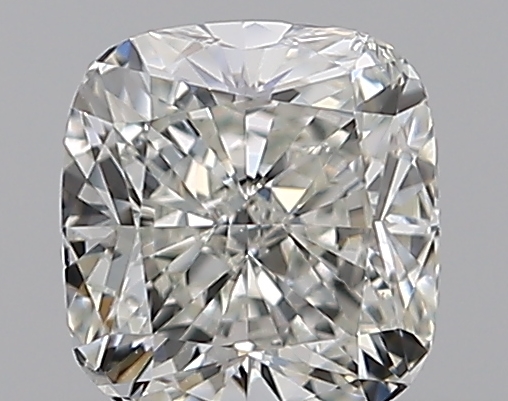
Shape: cushion
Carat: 0.5
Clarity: VS2
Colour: I
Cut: VG
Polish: EX
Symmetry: VG
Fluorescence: N
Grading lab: GIA
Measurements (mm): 4.59 x 4.34 x 2.96